Passion Master

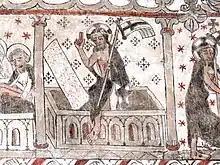
Fresco by The Master of the Passion of Christ in Öja Church, Gotland

The Passion Master is the name used to refer to an anonymous fresco painter and his workshop, active on Gotland during the 15th century. Works in about fifty churches have been attributed to the artist. The style of the Master of the Passion of Christ has been described as schematic and even primitive.